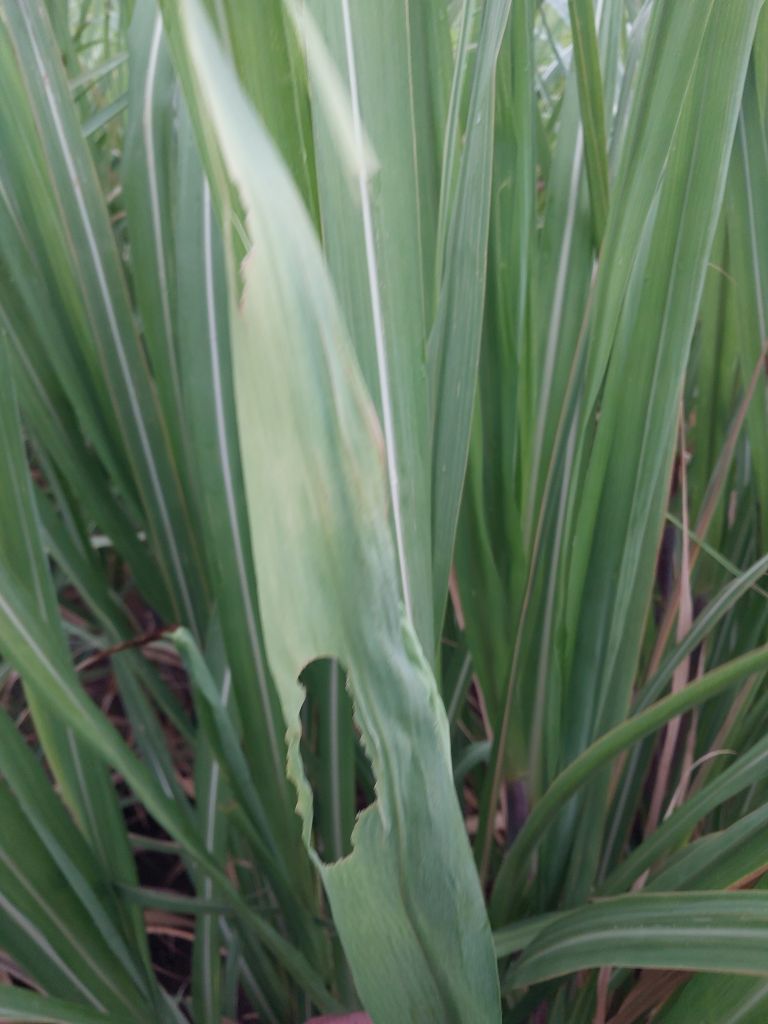
Label: Pokkah Boeng